2017 Tri-Nation Series (India)

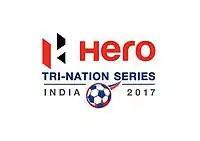

The 2017 Hero Tri-Nation Series was a 3-team association football tournament held at the Mumbai Football Arena in the Indian city of Mumbai between the 19th and 24th of August 2017. It was first edition of The Tri-Nation Series organized by the AIFF. It was first introduced as part of the senior men team's preparation for the third round of 2019 AFC Asian Cup qualification matches. The tournament naming rights were purchased by Hero MotoCorp which also sponsors the national team. The tournament received criticism from at least one media outlet, citing that the ₹3.7cr spent to organize the tournament was significantly more than the entire yearly budget for the women's national team. The tournament was originally scheduled to take place at the Jawaharlal Nehru Stadium in Chennai but was changed the week before the tournament because of financial disagreements with the stadium's operators. India Head coach Stephen Constantine revealed that the intention was to hold a 4-team tournament with India competing against teams from the Caribbean, Africa, and Asia. However another Asian team did not participate. India won the tournament with a 1–1 draw with Saint Kitts and Nevis on the final matchday.